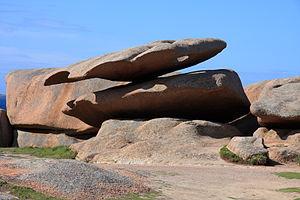
les rochers de Trégastel
L’Université de Rennes est une ancienne université qui trouve son origine dans l'ancienne université ducale de Bretagne fondée en 1460 à Nantes, puis déménagée à Rennes en 1735. Elle prit le nom d'université de Rennes au moment du rapprochement institutionnel des facultés présentes à Rennes en 1896, et fut supprimée lors de la scission de 1969 entre les universités de Rennes 1 et Rennes 2.
L'île Renote est une île de la Manche, appartenant à la commune française de Trégastel, dans le département des Côtes-d'Armor, en Bretagne. Elle est située sur la Côte de granit rose.
Trégastel [tʁegastɛl] est une commune française située dans le département des Côtes-d'Armor, en région Bretagne. Station balnéaire, Trégastel compte environ 2 400 habitants. La population est multiplié par cinq en saison estivale. Un logement sur deux est une résidence secondaire.